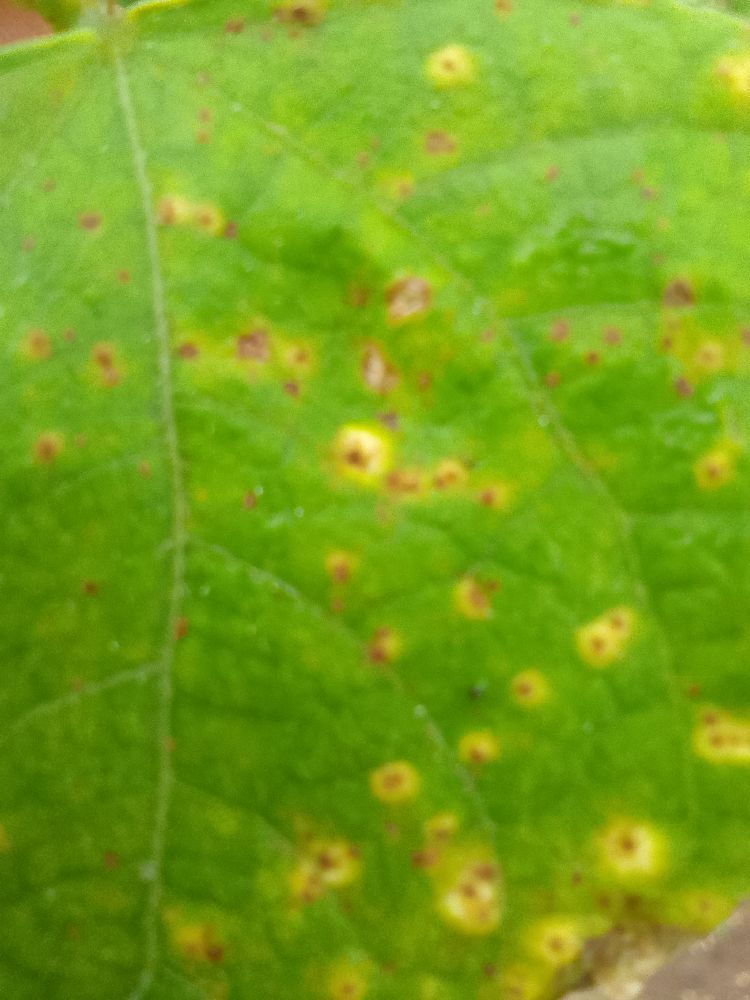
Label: rust